Nishinomiya Shrine

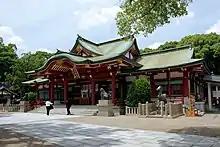
"Haiden"

It is not clear when this shrine was established. However, it is recorded that it was already on this site, under the name Ebisu-sha, and attracting many worshipers during the Heian period. For many centuries it was known as Nangu-sha, the "Southern Shrine", in reference to its status as a branch shrine of Hirota Shrine, which is located to its north in Nishinomiya. Nishinomiya Shrine itself had a similar relationship with Koshikiiwa Shrine, which was sometimes called Kita no Ebisu, meaning the Northern Ebisu.